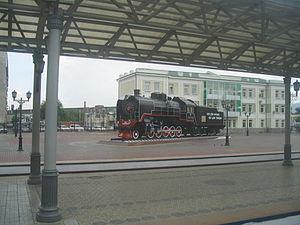
Krasnoïarsk est une ville de Sibérie, en Russie, et le centre administratif du kraï de Krasnoïarsk. Située dans le Sud-Ouest de la région économique de Sibérie orientale, c'est une étape importante sur le trajet du Transsibérien. Krasnoïarsk est la troisième ville de Sibérie avec 1 066 934 habitants en 2016.